List of destroyer classes of the United States Navy

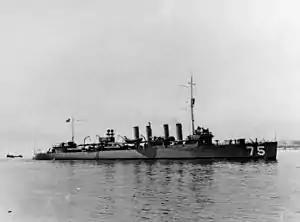
in harbor, circa early 1920s

Prior to entering World War I in 1917, the United States began producing destroyers to a new design with a continuous sheer strake, collectively referred to as "flush deckers". Six prototypes of the were dissimilar: three had three stacks; two of these also had three screws. The others of this and the 267 ships of the mass-production and classes that followed all had two screws. As built, they also had four stacks, which gave rise to the nicknames "four stackers" or "four pipers".